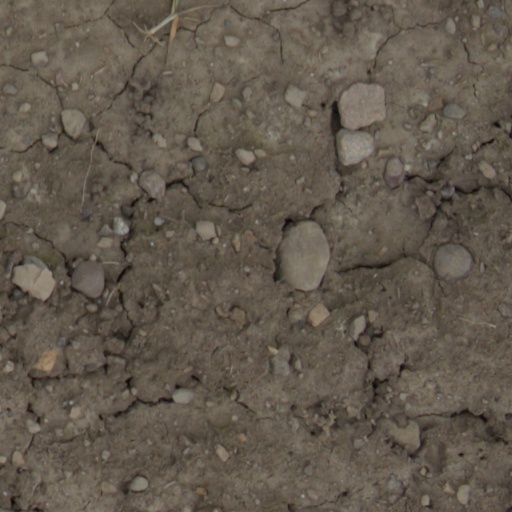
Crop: wheat